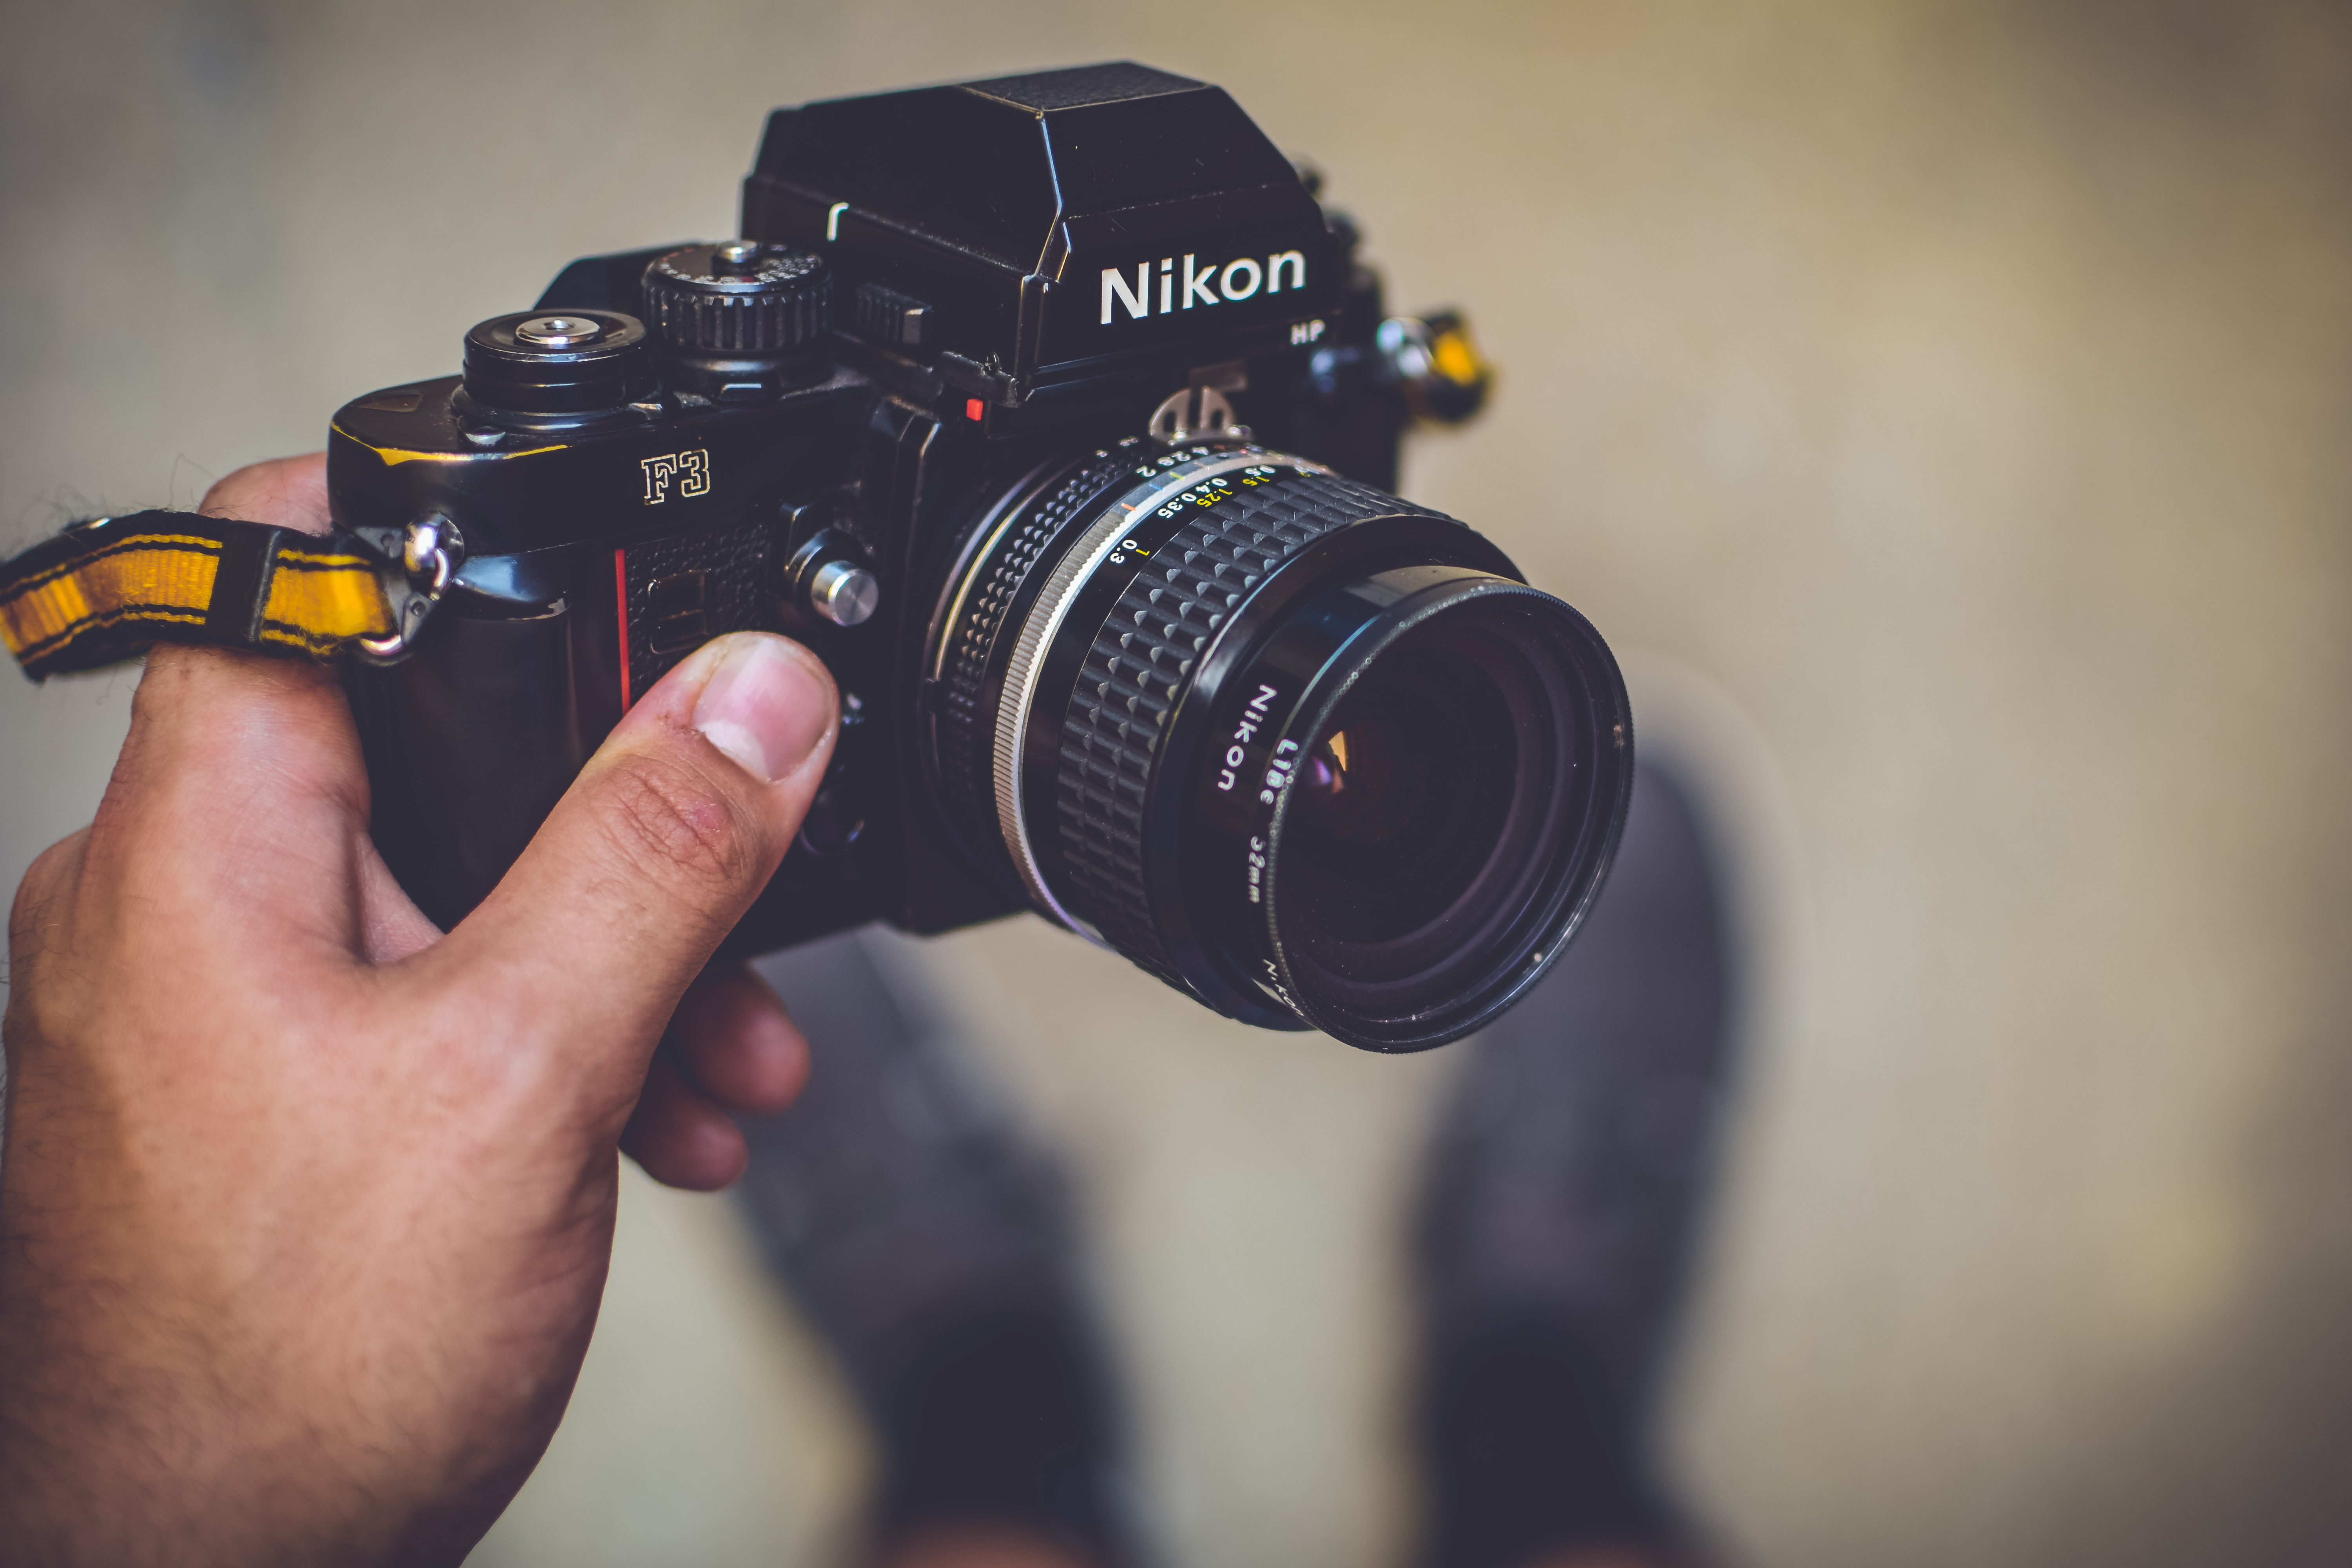
camera, photography, black, close up, reflex camera, digital camera, photograph, camera lens, cinematographer, digital slr, single lens reflex camera, cameras optics, mirrorless interchangeable lens camera, camera operator